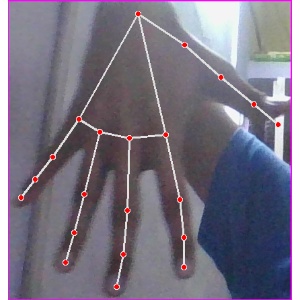
अक्षर: ढ